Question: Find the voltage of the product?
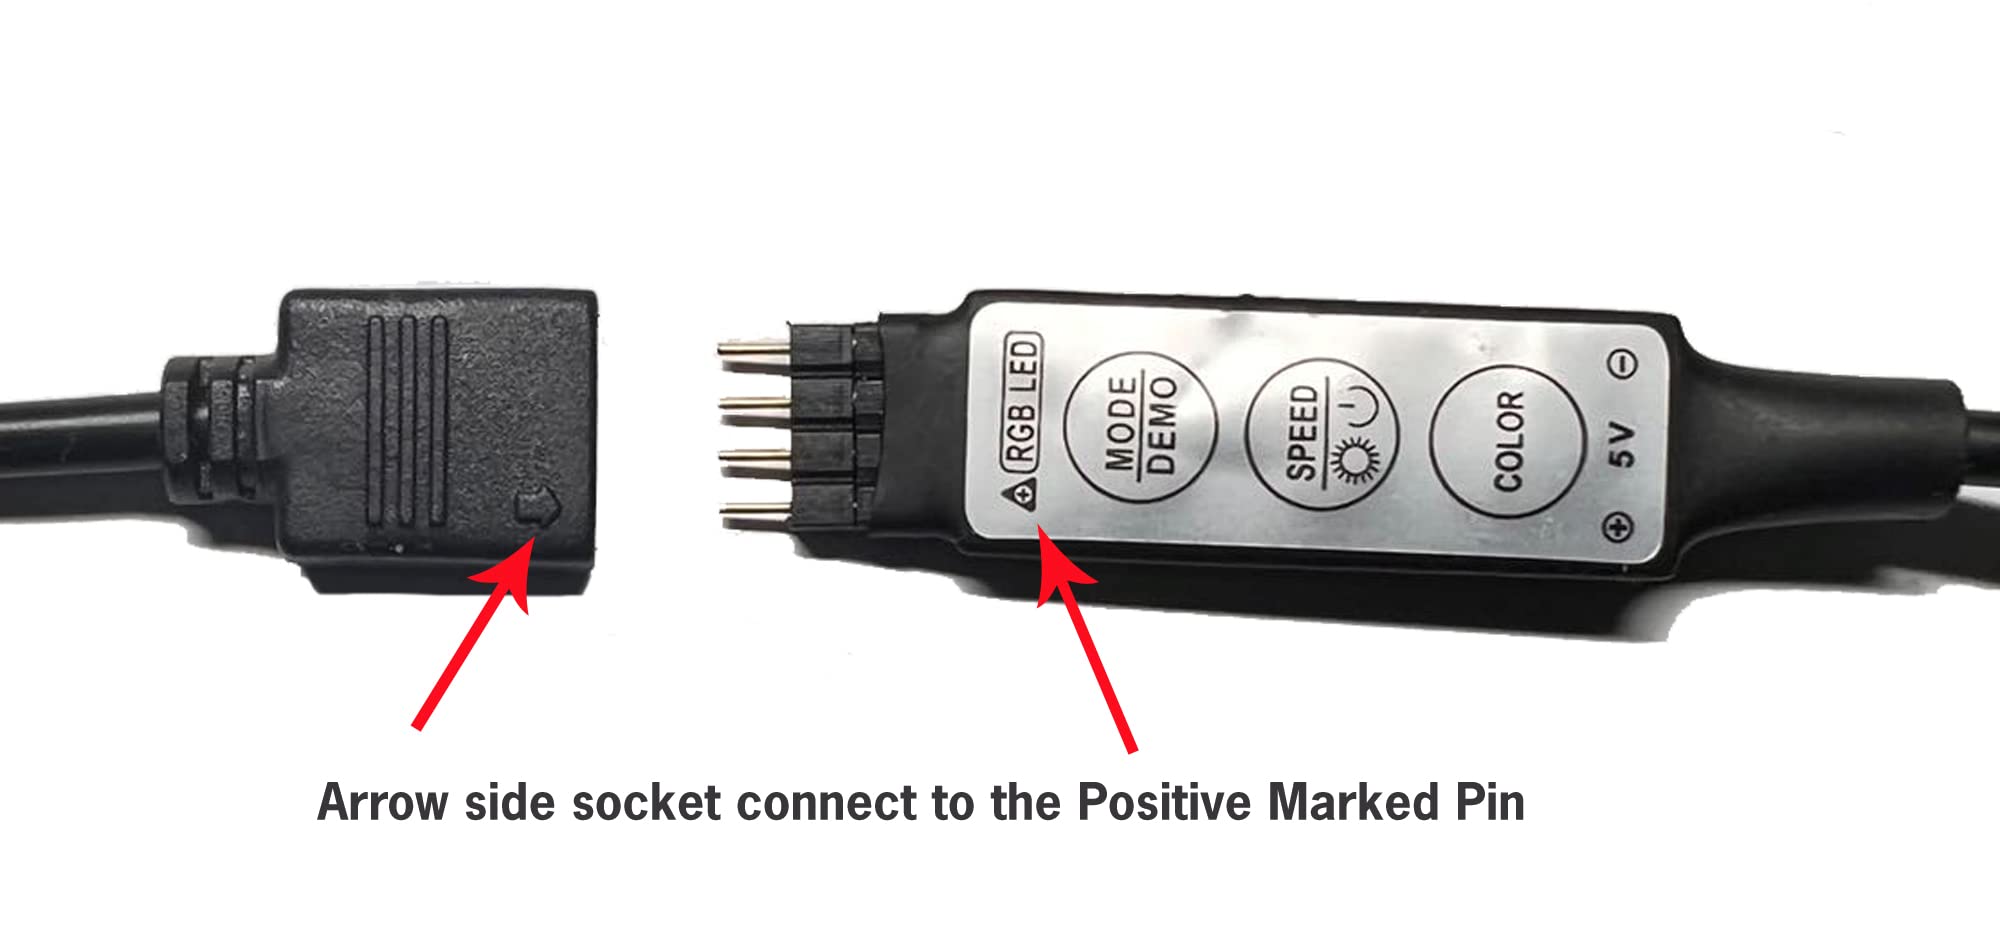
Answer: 5.0 volt